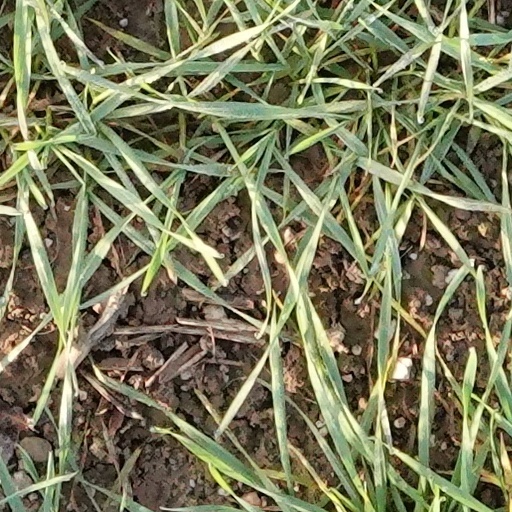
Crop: wheat